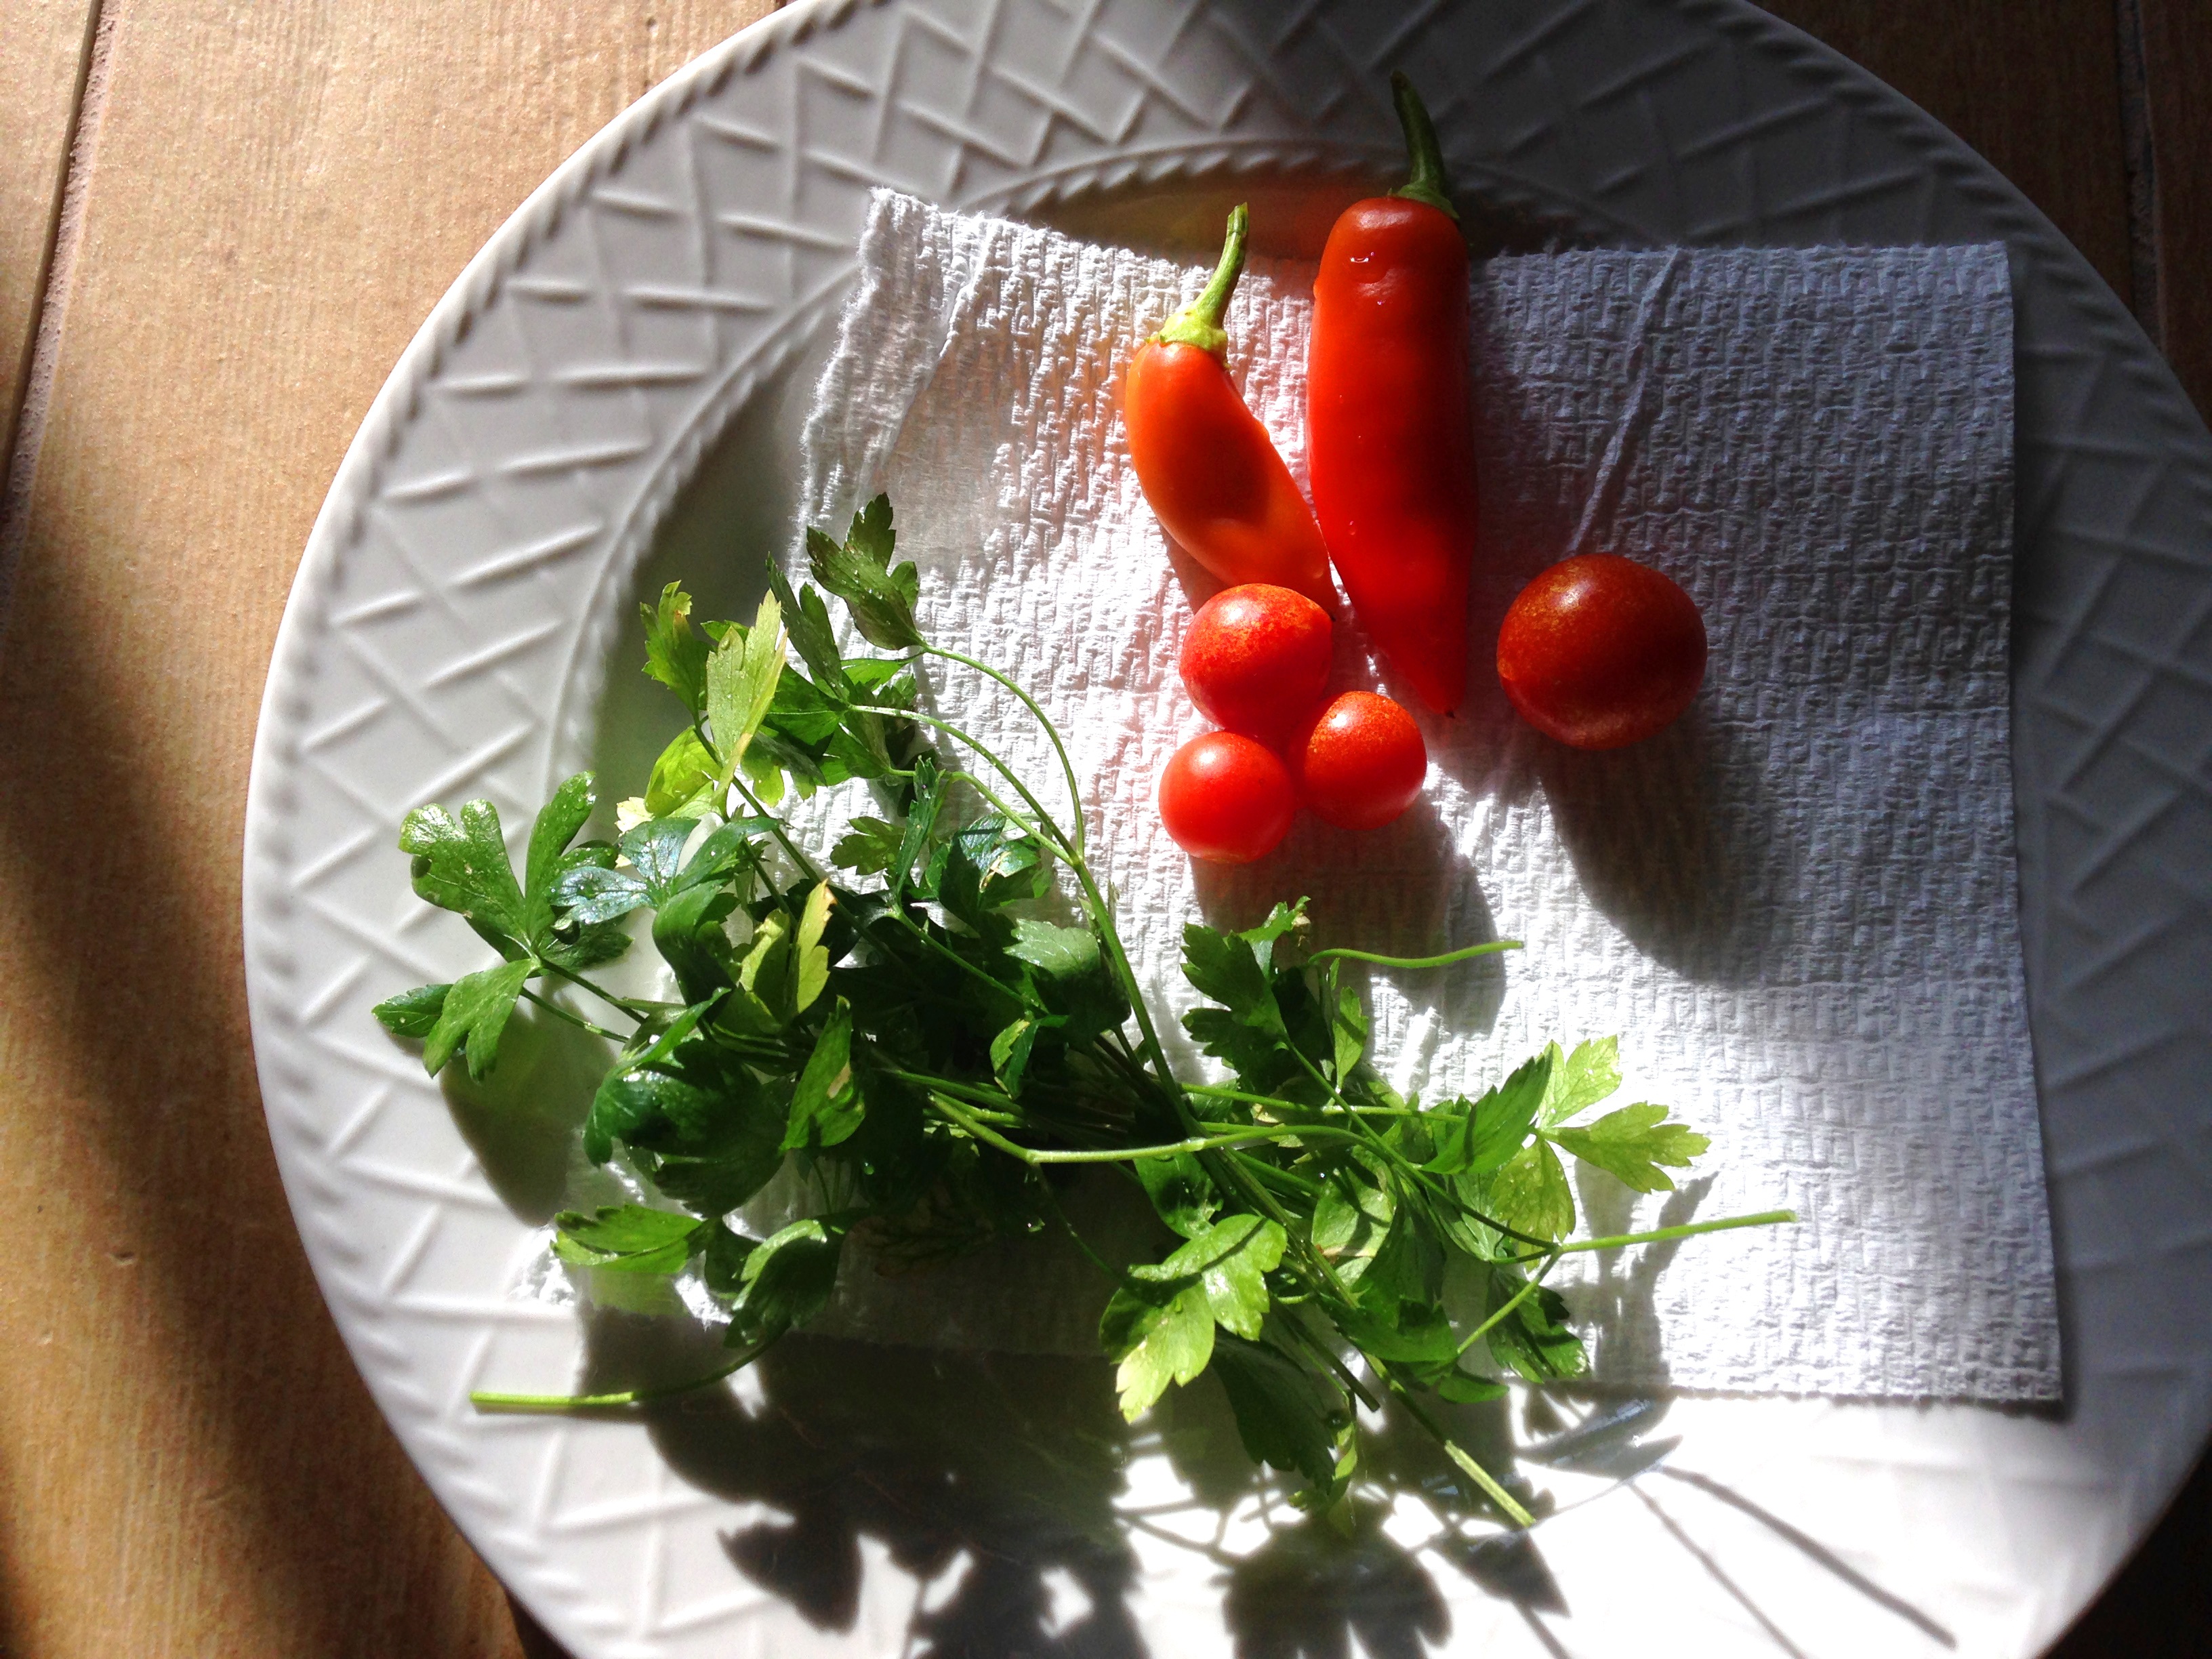
plant, fruit, flower, dish, food, produce, vegetable, garden, healthy, tomato, peppers, vegetarian, herbs, organic, parsley, flowering plant, land plant